Tove Nilsen

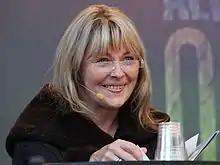
The author Tove Nilsen

Tove Nilsen (born 25 October 1952) is a Norwegian novelist, children's writer and literary critic.